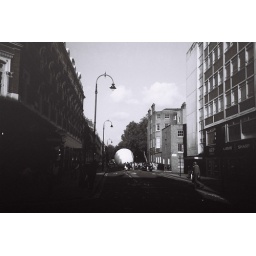
Big ball in street